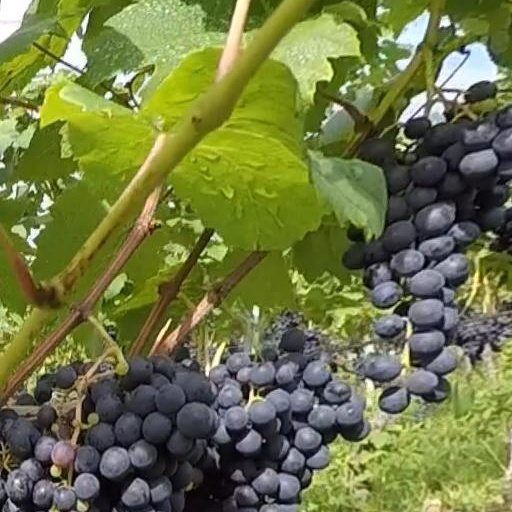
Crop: grape